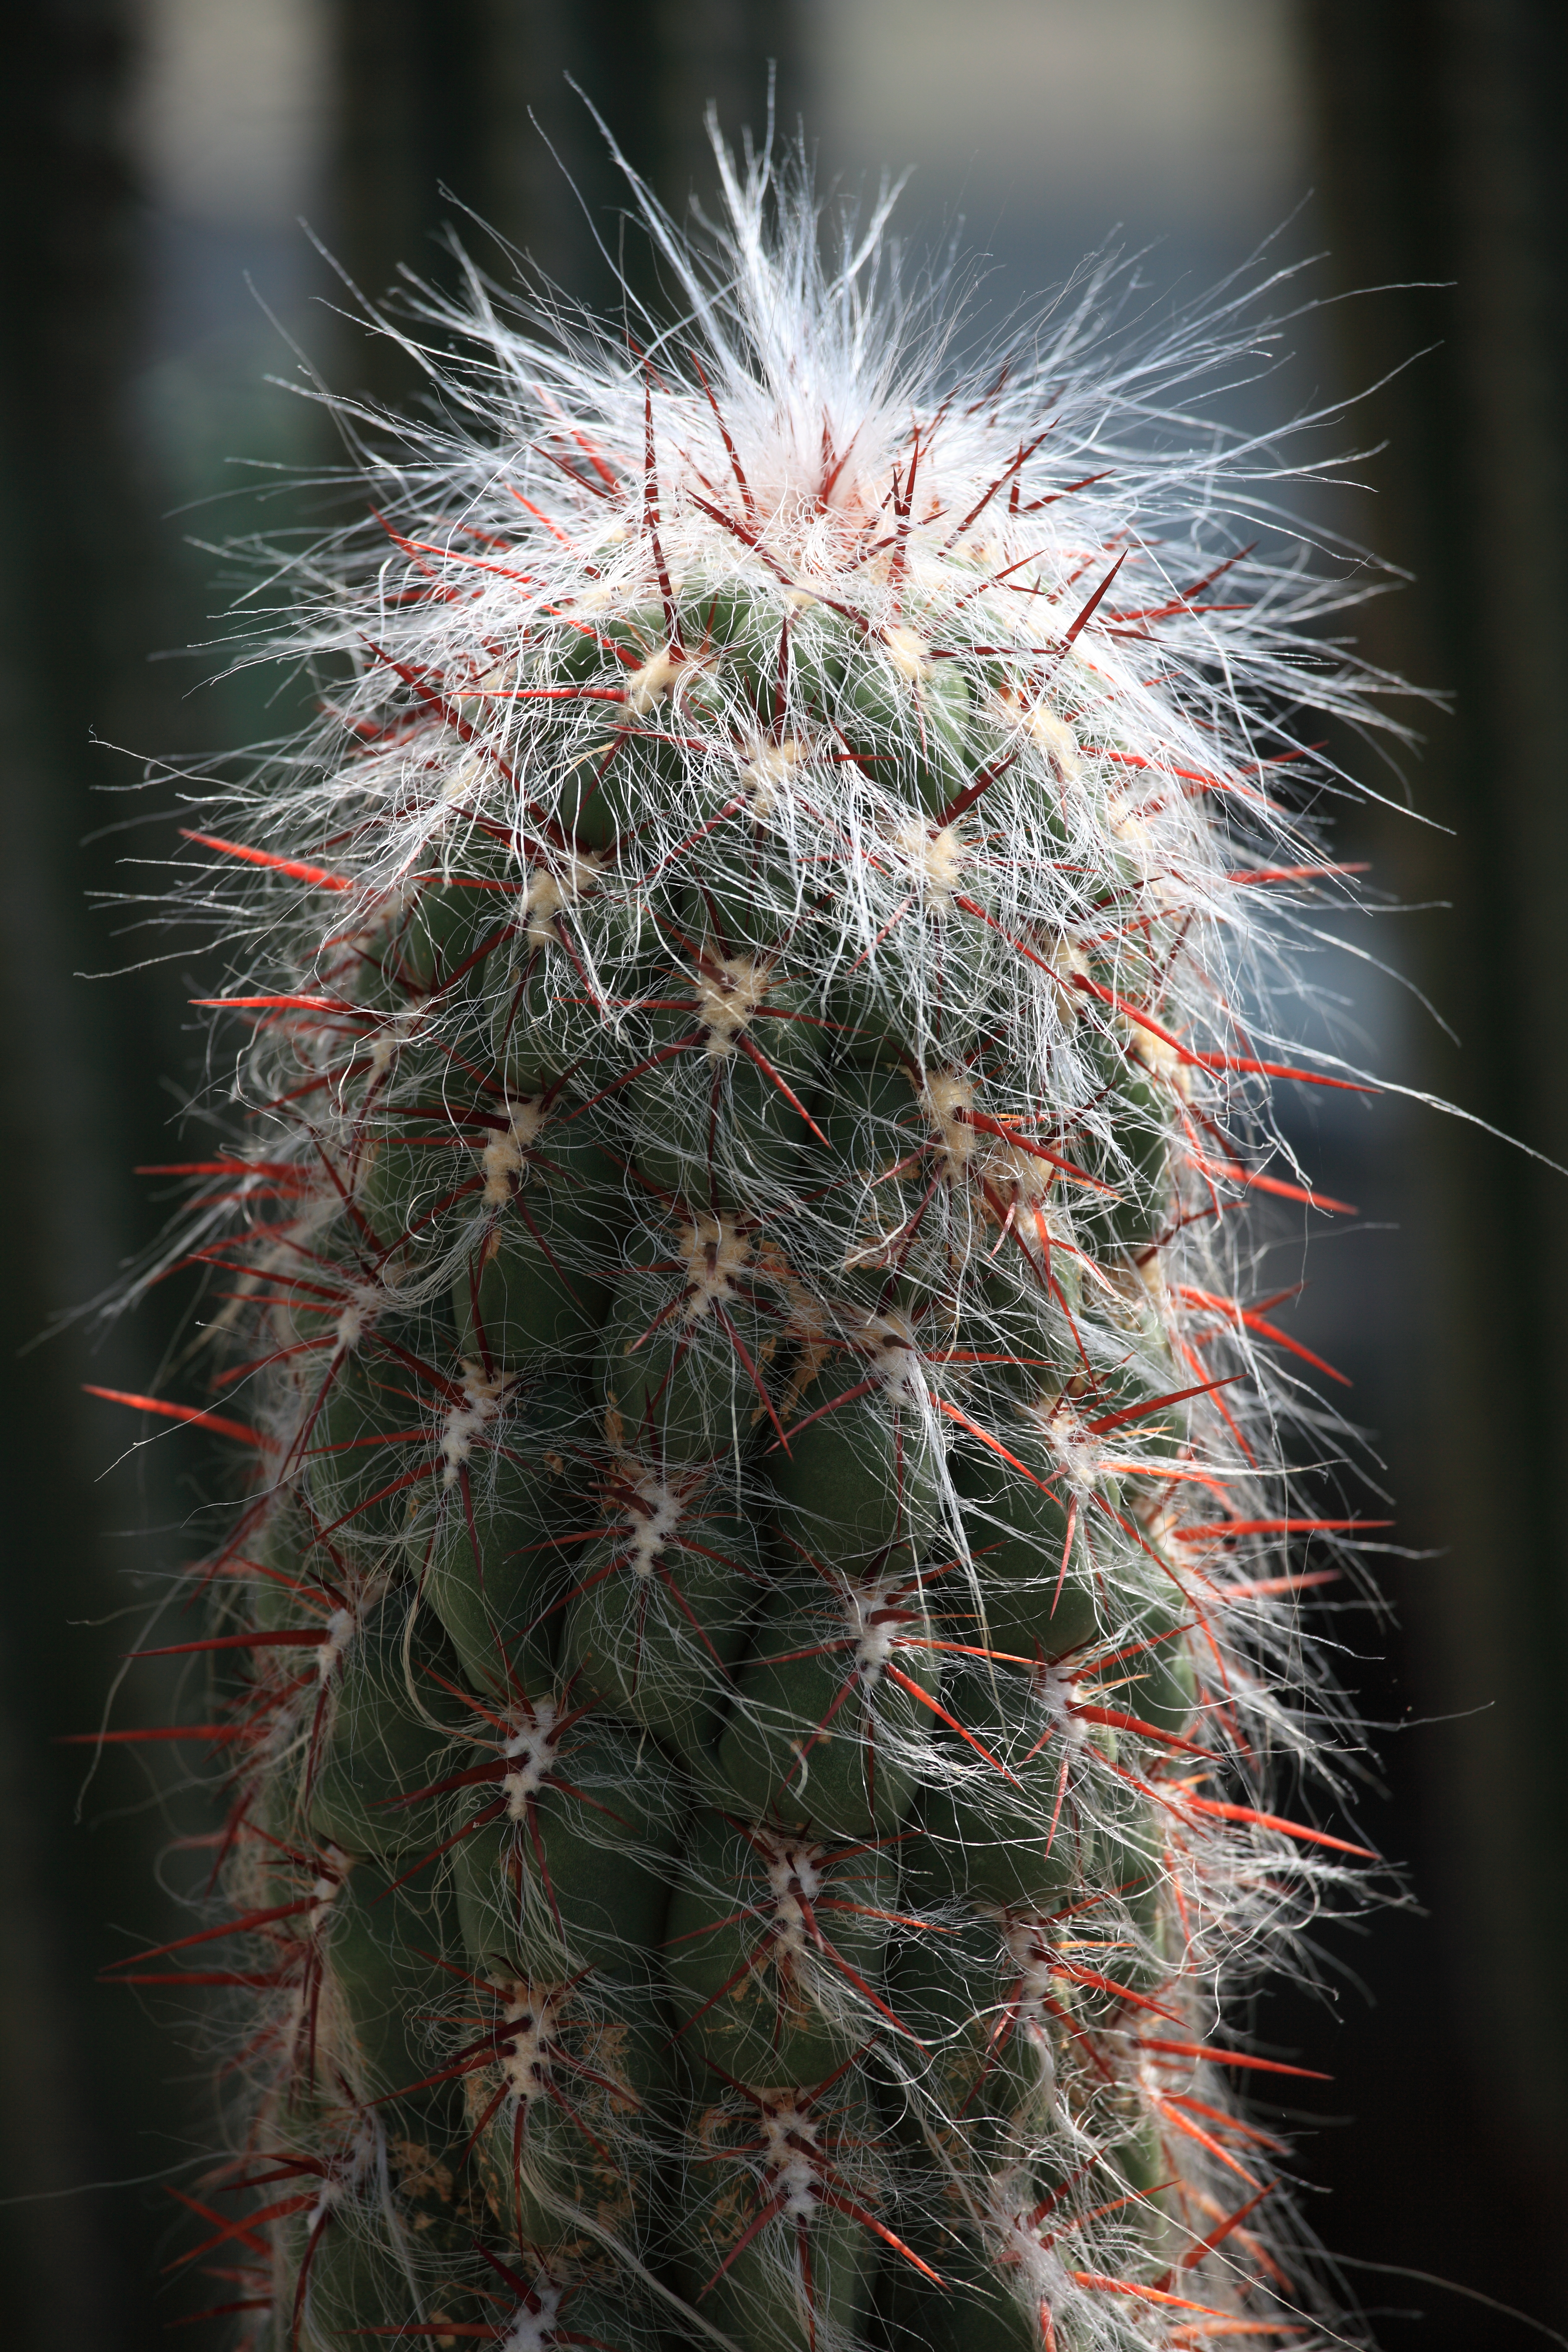
nature, cactus, plant, photography, flower, high, botany, flora, close up, 5d, hires, markii, hi, res, resolution, macro photography, flowering plant, plant stem, land plant, thorns spines and prickles, hedgehog cactus